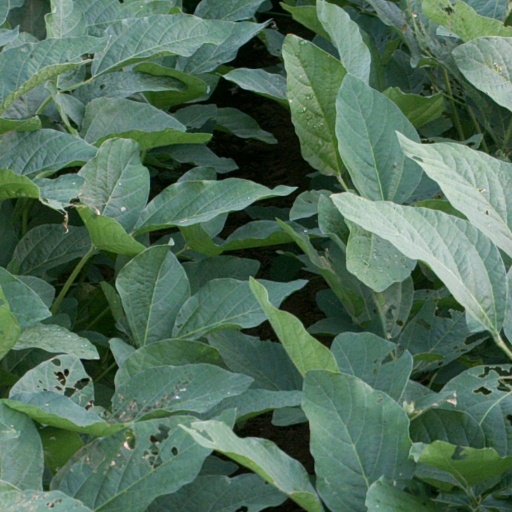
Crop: soybean